Rheinhessen (wine region)

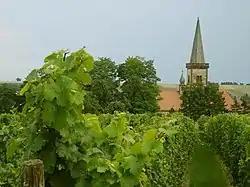
Vineyards at Worms-Pfeddersheim

In the northwest, towards the river Nahe; Scharlachberg is an important vineyard. In the town, one of the most renowned Liebfraumilch, Black Tower, is created by the Reh-Kendermann winery.